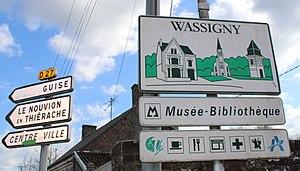
Panneau d'information touristique
Wassigny est une commune française située dans le département de l'Aisne, en région Hauts-de-France.